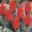
Label: tulip